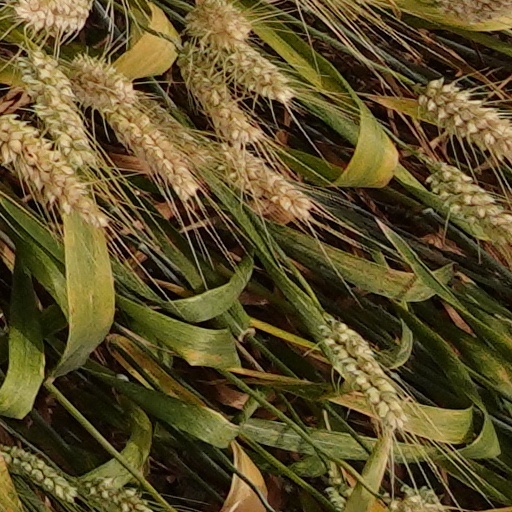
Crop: wheat